Daimler Manufacturing Company

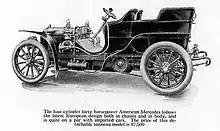
The car is steered from the right hand side.

Following Steinway's early death in 1896, his heirs weren't confident in the viability of the automobile project, and sold all their shares to the "General Electric Company" in 1898. On August 2, 1898, the company was reorganized as "Daimler Manufacturing Company" (DMFG), with Daimler-Motoren-Gesellschaft (DMG) the primary owner. The new company produced light trucks and buses under Daimler and Panhard et Levassor (another Daimler-contracted company) specifications. It also imported vehicles built in Europe by Daimler, Mercedes, and Panhard.